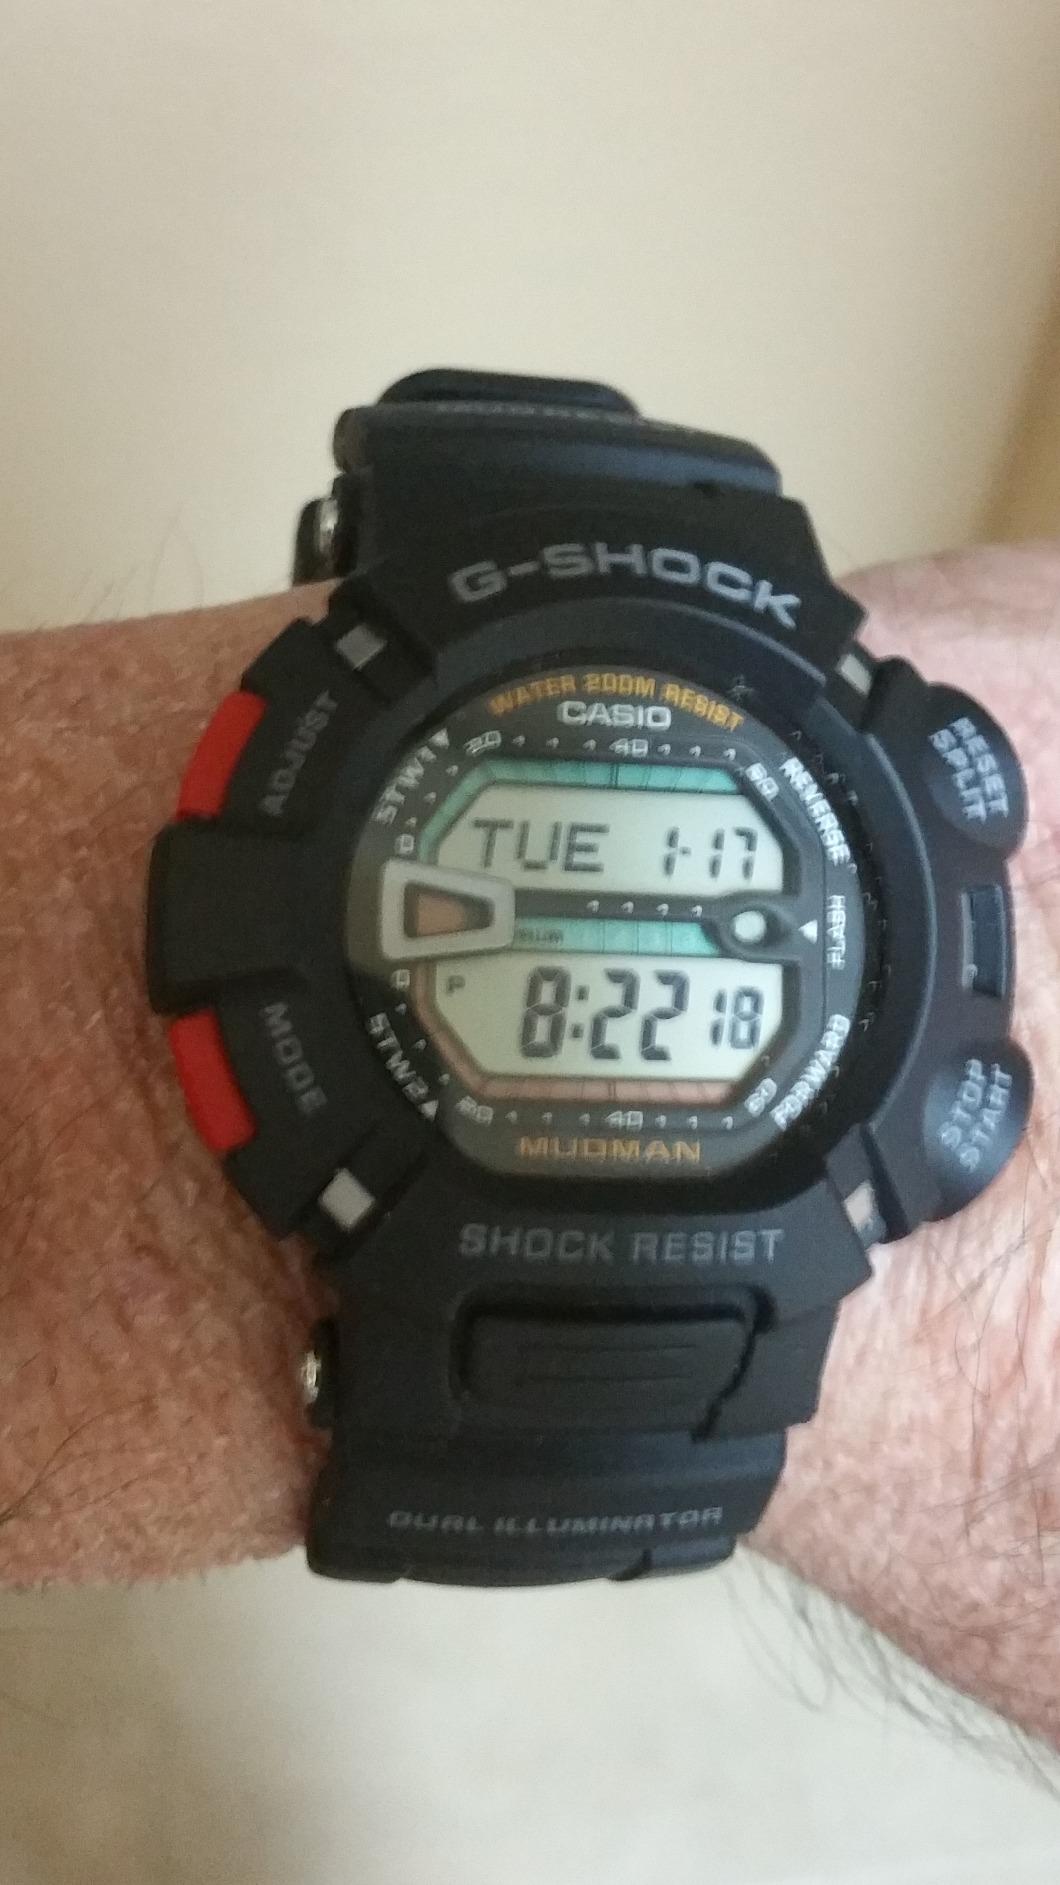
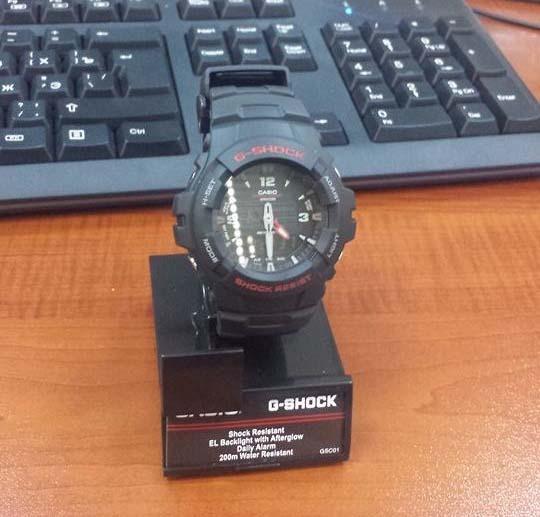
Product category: accessories_watch
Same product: no